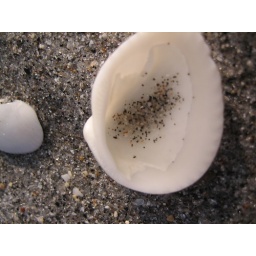
Sand in the water in the shell on the sand